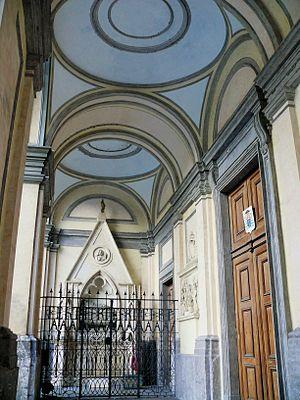
Cathédrale Saint-Jean-Baptiste de Saint-Jean-de-Maurienne - Vestibule du porche